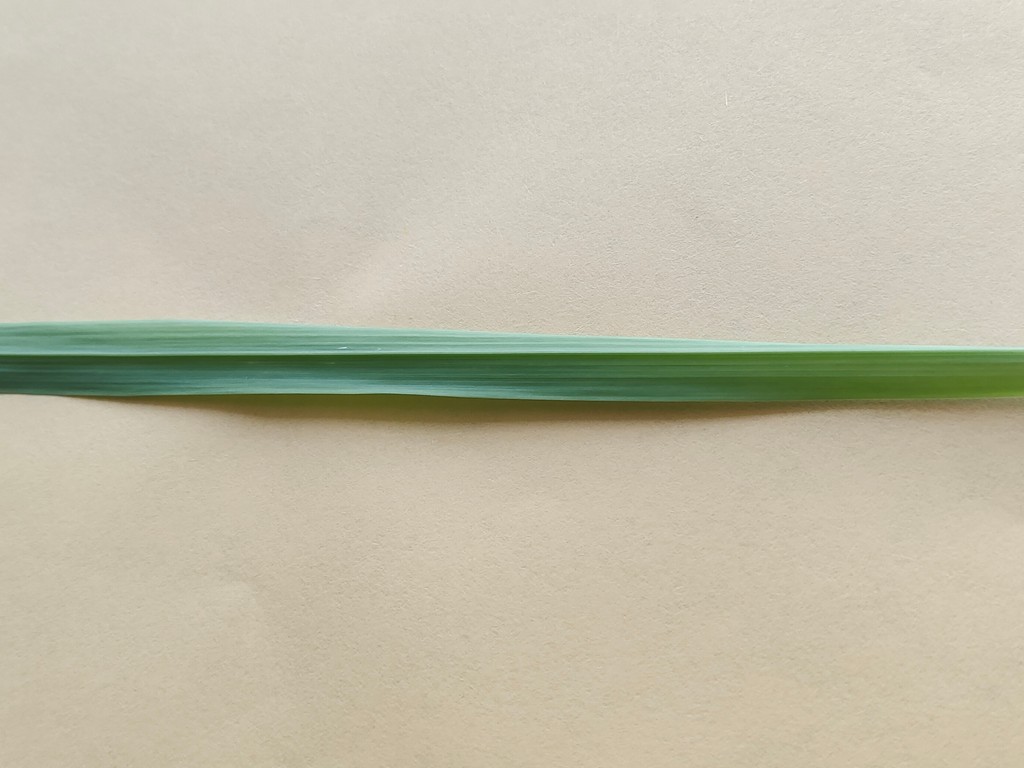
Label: Healthy